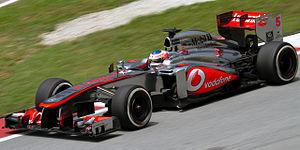
La McLaren MP4-28 est la monoplace de Formule 1 engagée par l'écurie britannique McLaren Racing dans le cadre du championnat du monde de Formule 1 2013. Elle est pilotée par le Britannique Jenson Button, qui effectue sa quatrième saison chez McLaren, et le Mexicain Sergio Pérez, en provenance de l'écurie Sauber. Conçue par l'ingénieur britannique Paddy Lowe, la MP4-28 est une évolution de la McLaren MP4-27 de la saison précédente.